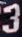
Number: 3